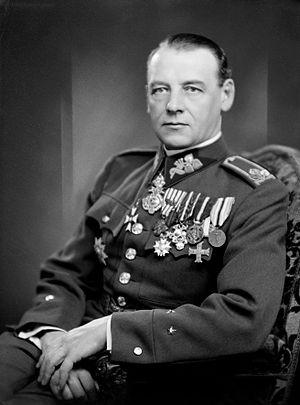
Le soulèvement national slovaque est un soulèvement armé des insurgés slovaques au cours de la Seconde Guerre mondiale pour protester contre l'entrée de la Wehrmacht sur le territoire national. Il débuta le 29 août 1944 en tant que défense face aux unités d'occupation allemandes, et était indirectement une attaque contre le gouvernement autoritaire de Jozef Tiso. Il peut aussi être vu comme étant un effort pour être du côté des vainqueurs de la Seconde Guerre mondiale. La ville de Banská Bystrica en Slovaquie centrale était le centre de cette insurrection. Les unités allemandes battirent les insurgés dans la nuit du 27 au 28 octobre 1944, et une partie des combattants rejoignit la résistance. Les résistants continuèrent leur lutte contre les nazis jusqu'à la libération du pays au printemps 1945.